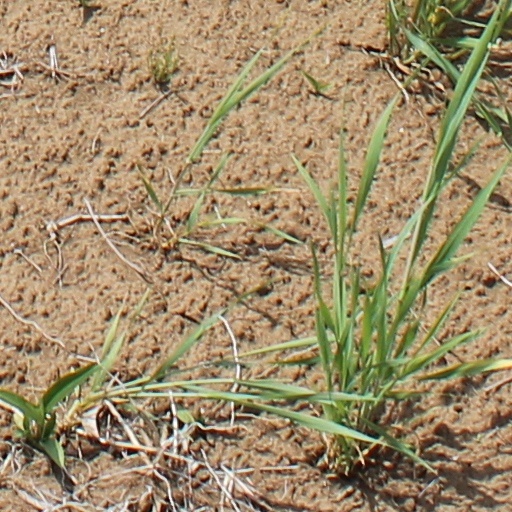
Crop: wheat